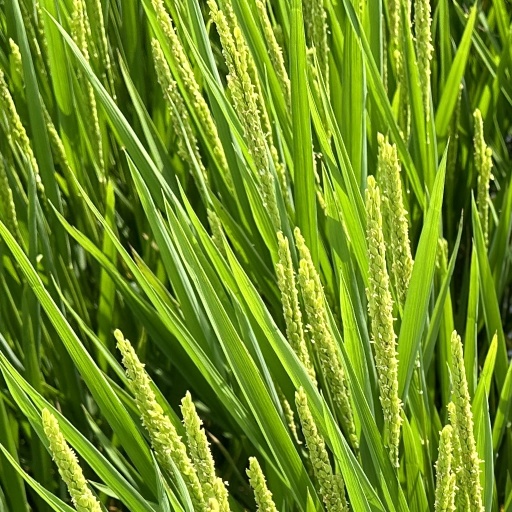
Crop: rice